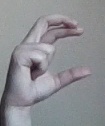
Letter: thal